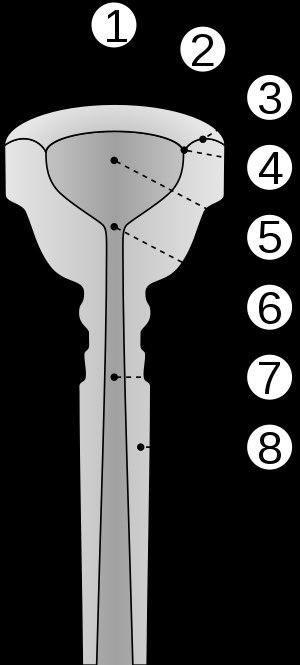
En musique, l'embouchure désigne la partie supérieure d'un instrument à vent en contact avec les lèvres du musicien afin de produire le son. Par extension, c'est aussi le nom donné à la position de la bouche utilisant l'objet précédent.